Obi (sash)

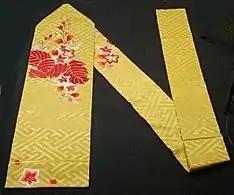
The , the most common variety of women's

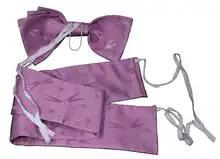
are much shorter than the other types of .

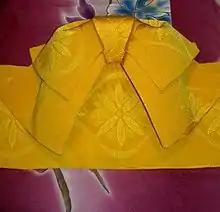
The separate bow part of a is attached using a wire hook.

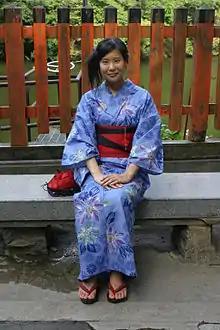
Girl wearing a . The two-toned effect is obtained by folding the reversible to reveal the contrasting underside.

The worn by men are much narrower than those of women, with the width of most men's being about at the most. Men's are worn in a much simpler fashion than women's, worn below the stomach and tied in a number of relatively simple knots at the back – requiring no or to achieve.